Richardson-Turner House

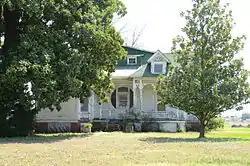

The Richardson-Turner House is a historic house at 1469 Arkansas Highway 1 in Lexa, Arkansas. It is a -story wood-frame structure, built in 1894 by Dr. Willis Moss Richardson. It is one of the most elaborate rural Queen Anne structures in Phillips County, with asymmetric massing, decorative brackets in the eaves, fish-scale shingles on the exterior, and an elaborate porch with a beaded spindlework balustrade and turned columns. The house originally had a tower, but this was removed in the 1930s, and the attic space was enlarged for living space in the 1940s.